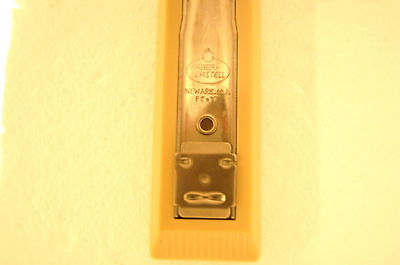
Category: stapler